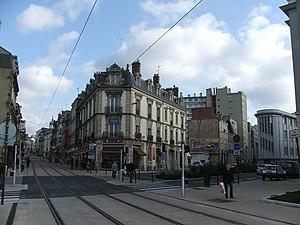
L'îlot des Halles au Mans dans le quartier du même nom.
Les boulevards intérieurs sont un ensemble d'avenues, de boulevards et de rues permettant de circuler à l'intérieur de la ville du Mans, sans passer par les boulevards extérieurs. Ils permettent de contourner les centres des 32 quartiers du Mans, et notamment du centre ville commercial et du centre historique. L'histoire de la voirie intérieure est liée au projet du schéma directeur d'aménagement et d'urbanisme du Mans élaboré en 1972.